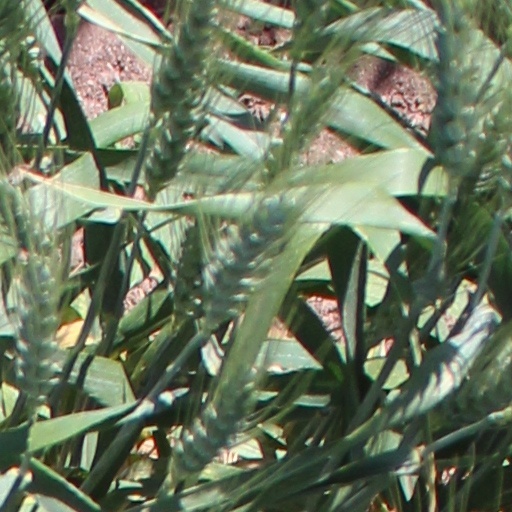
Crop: wheat